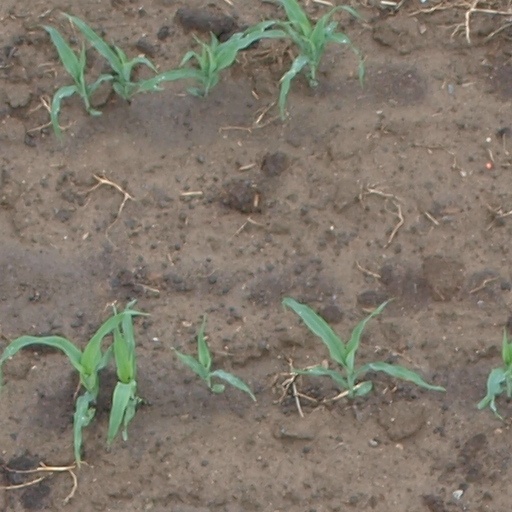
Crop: maize; corn